Ian Botham

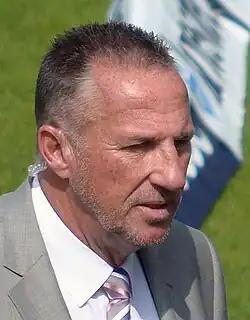
Botham in 2013

Ian Terence Botham, Baron Botham (born 24 November 1955) is an English cricket commentator, member of the House of Lords, a former cricketer who has been chairman of Durham County Cricket Club since 2017 and charity fundraiser. Hailed as one of the greatest all-rounders in the history of the game, Botham represented England in both Test and One-Day International cricket. He was a part of the English squads which finished as runners-up at the 1979 Cricket World Cup and as runners-up at the 1992 Cricket World Cup.